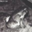
Label: frog